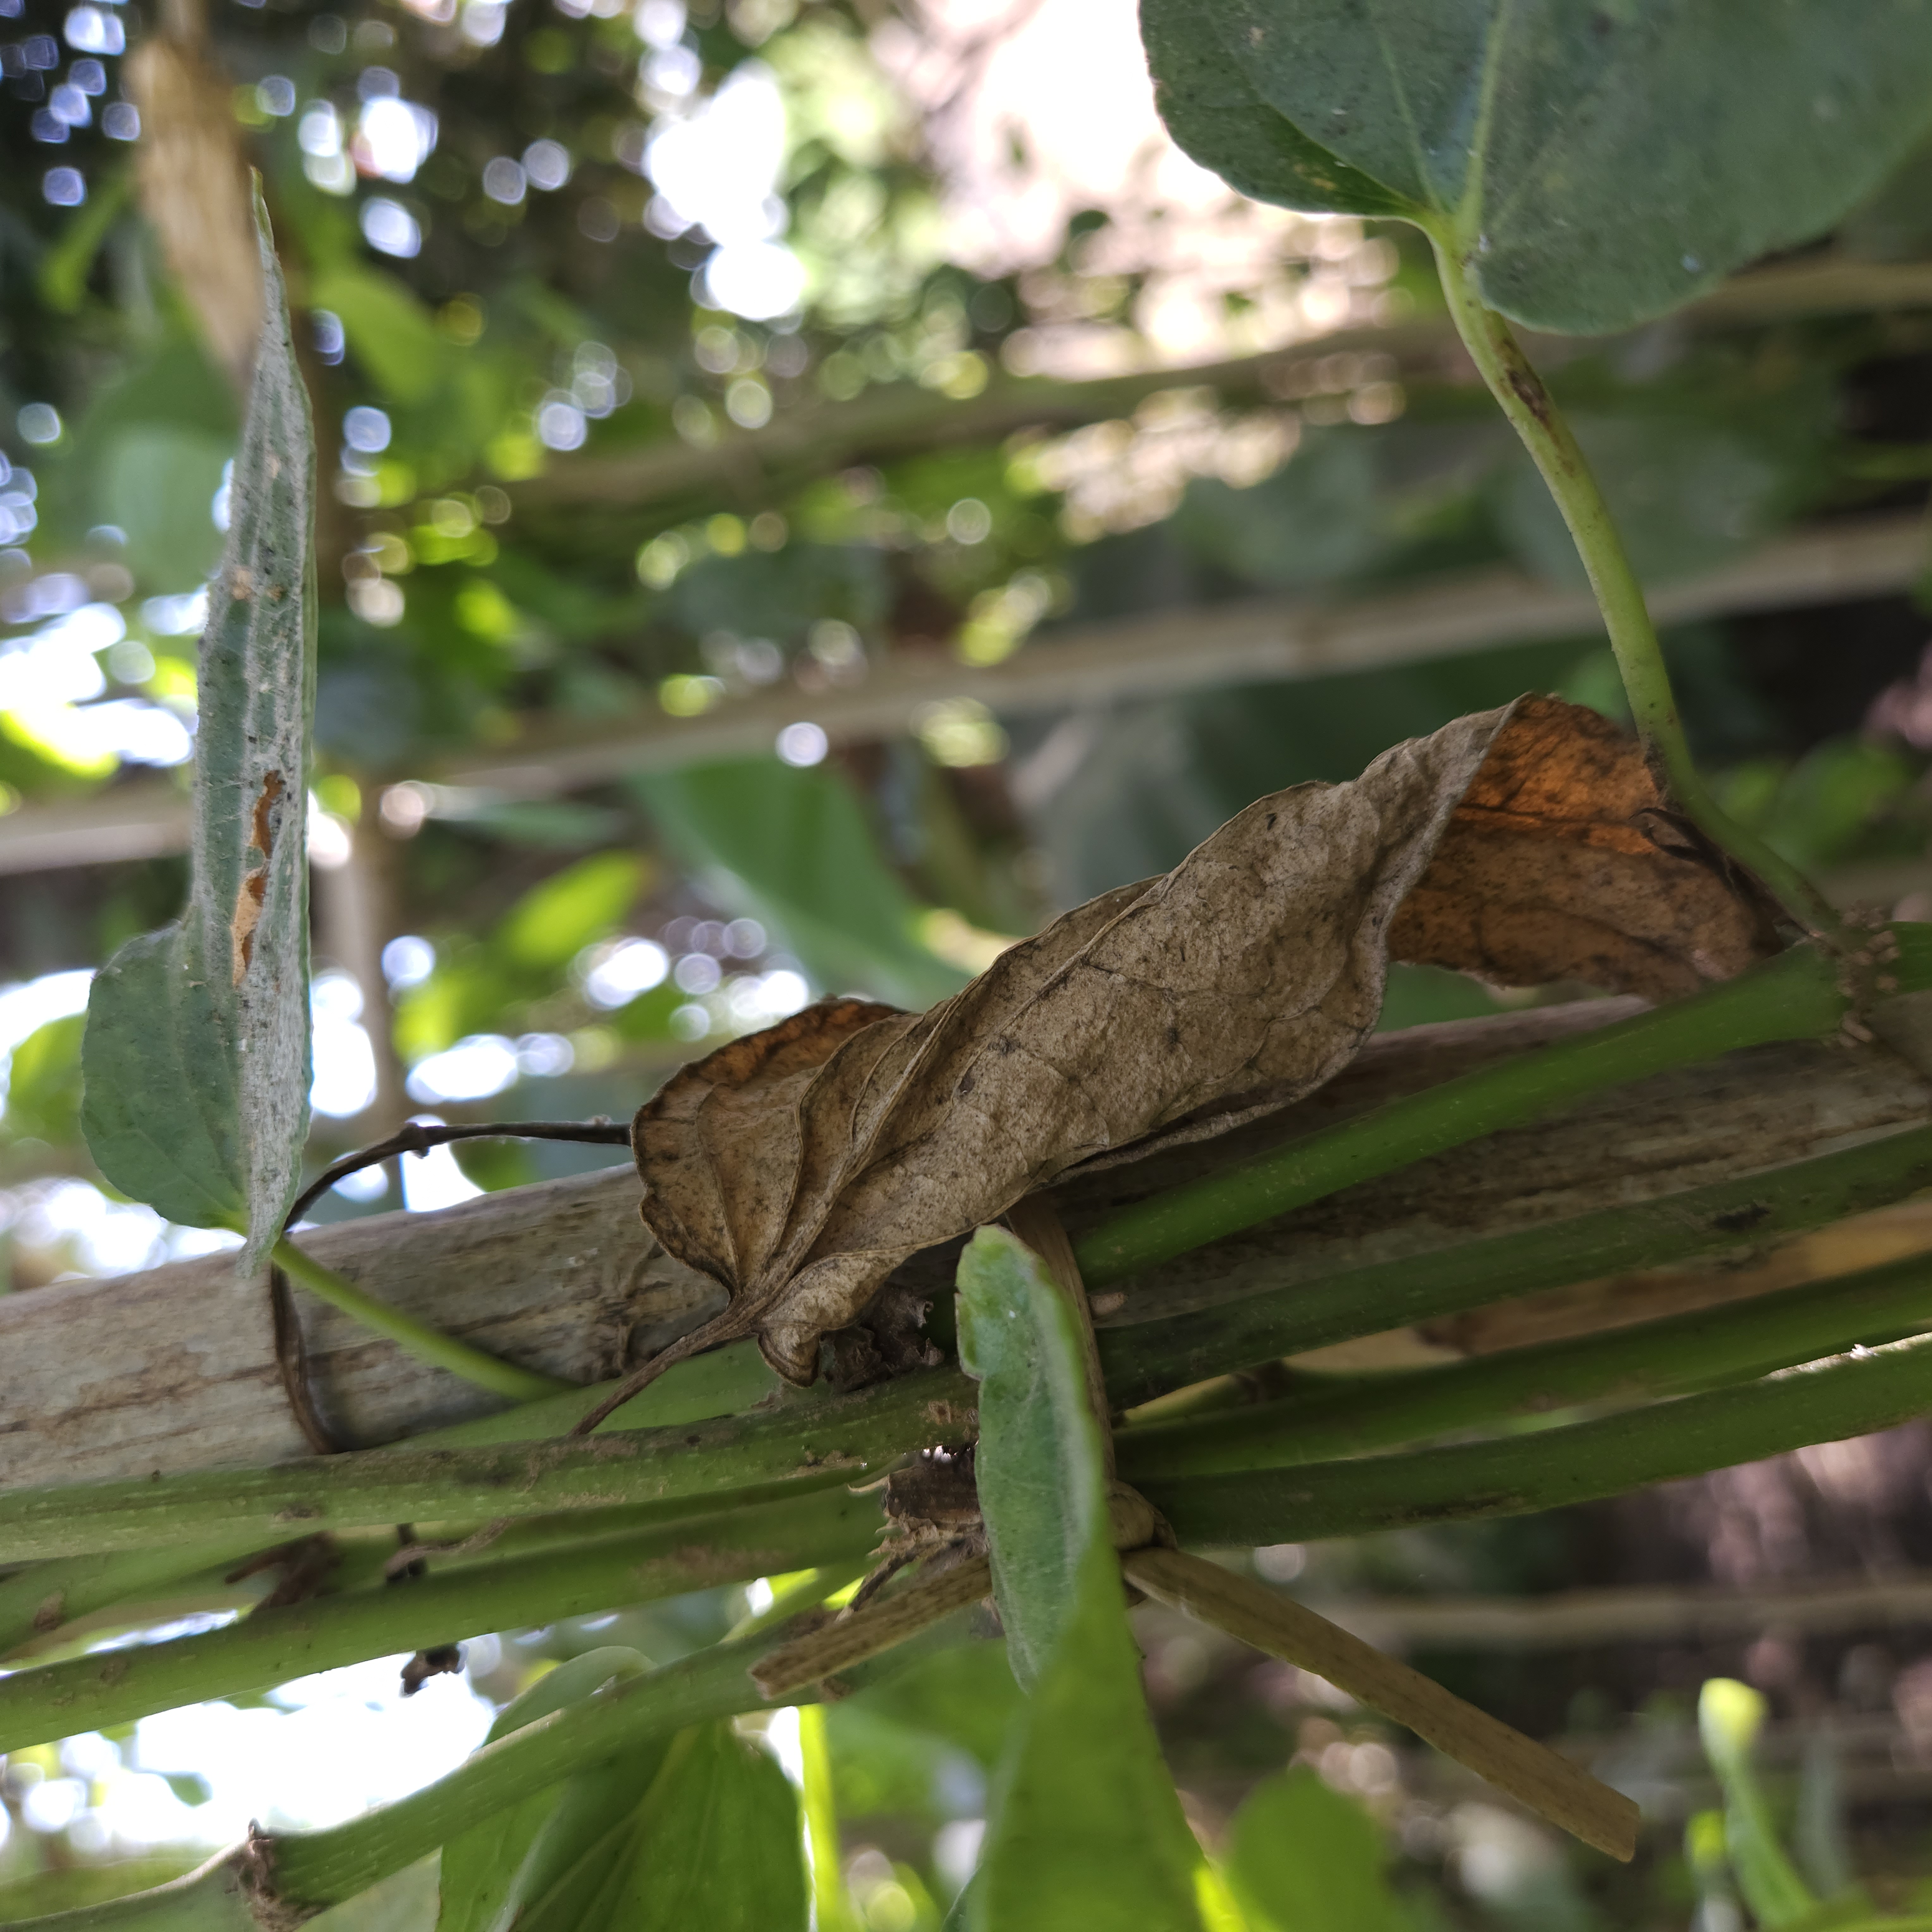
Label: Dried